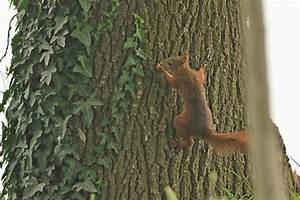
squirrel